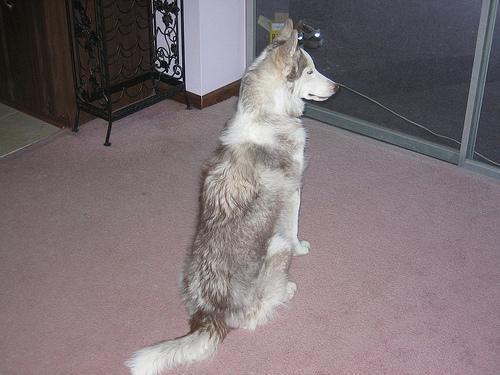
Siberian_husky